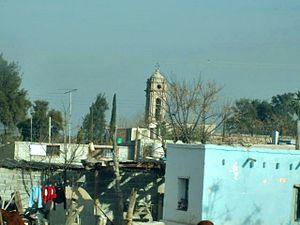
La municipalité de Lerdo est une des 39 municipalités qui composent l'État mexicain de Durango, placé dans la région Lagunera, son chef-lieu est la ville de Lerdo.